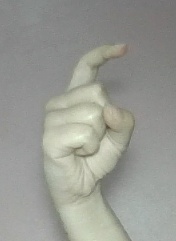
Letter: ra